Fanaroff–Riley classification

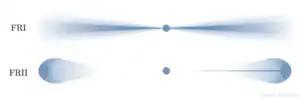
FR1 (top) vs FR2 (bottom)

The Fanaroff–Riley classification is a scheme created by B.L. Fanaroff and J.M. Riley in 1974, which is used to distinguish radio galaxies with active nuclei based on their radio luminosity or brightness of their radio emissions in relation to their hosting environment. Fanaroff and Riley noticed that the relative positions of high/low surface brightness regions in the lobes of extragalactic radio sources are correlated with their radio luminosity. Their conclusion was based on a set of 57 radio galaxies and quasars that were clearly resolved at 1.4 GHz or 5 GHz into two or more components. Fanaroff and Riley divided this sample into two classes using the ratio of the distance between the regions of highest surface brightness on opposite sides of the central galaxy or quasar to the total extent of the source up to the lowest brightness contour. "Class I" (abbreviated FR-I) are sources whose luminosity decreases as the distance from the central galaxy or quasar host increase, while "Class II" (FR-II) sources exhibit increasing luminosity in the lobes. This distinction is important because it presents a direct link between the galaxy's luminosity and the way in which energy is transported from the central region and converted to radio emission in the outer parts.